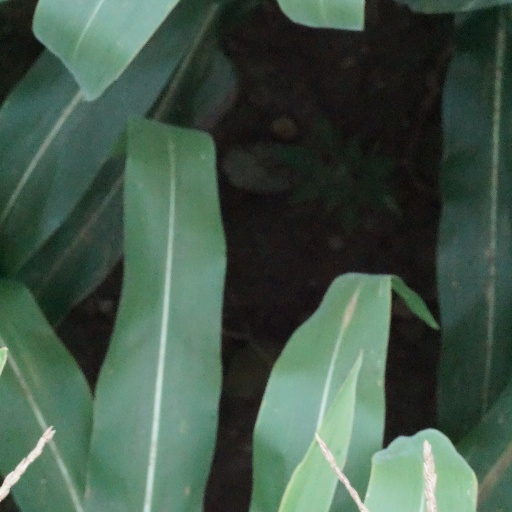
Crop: maize; corn